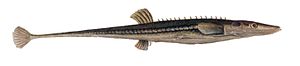
Tangsnarre
Tangsnarre fra siden.
Tangsnarre er en fisk i hundestejle-familien. Den er 10-20 cm lang og har 14-16 bagudrettede pigge ned langs ryggen og kan skifte farve efter sine omgivelser. Tangsnarren findes tæt på kysten ned til cirka 10 meters dybde, fra Nordnorge til Biscayen, og i store dele af Østersøen. Her lever arten mellem bevoksning, for det meste ålegræs. Føden er smådyr, især krebsdyr og mindre fisk.